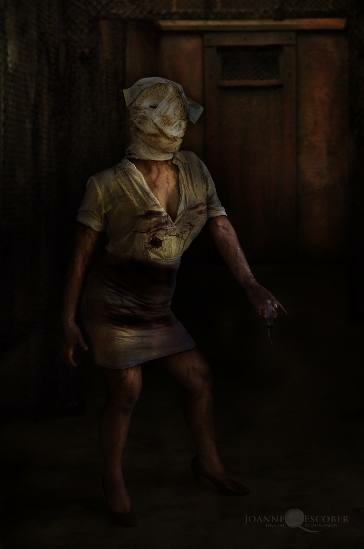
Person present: Yes